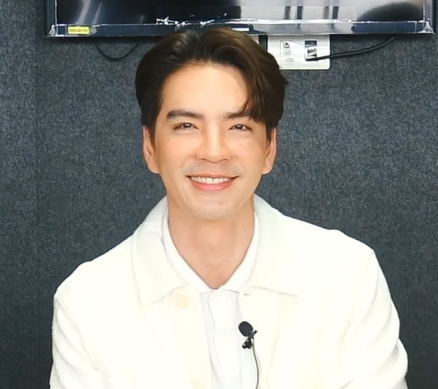
วงศกร ปรมัตถากร

| image = วงศกร ปรมัตถากร @ เรือนชฎานาง.png
| nickname = นิว
| birth_place = จังหวัดนครราชสีมา ประเทศไทย
| ส่วนสูง =
| yearsactive = พ.ศ. 2549–ปัจจุบัน
| notable role = สายน้ำสามชีวิต (2549)กาษา นาคา (2550) ดั่งดวงหฤทัย (2550)ธิดาวานร (2551)เจ้าหญิงลำซิ่ง (2551)เพลงรักข้ามภพ (2552) นักสู้พันธุ์ข้าวเหนียว (2553) เพลงรักบ้านนา (2554)มาหยารัศมี (2555)เสือสั่งฟ้า 2 พยัคฆ์ผยอง (2556)เรือนกาหลง (2556)คีตโลกา (2557)ปลาหลงฟ้า (2558)สาปดอกสร้อย (2559)มือปราบเหยี่ยวดำ (2561)สกาวเดือน (2561)บ่วงสไบ (2562)สายลับจับกลิ่น (2562)แรงเทียน (2562)ทะเลแปร (2563)The secret เกมรักเกมลับ (2564)
| ค่าย = ช่อง 7HD|สถานีโทรทัศน์สีกองทัพบกช่อง 7 (2549–2561)
อิสสระ(ปัจจุบัน)
| ตุ๊กตาทอง =
| โทรทัศน์ทองคำ =
| ชมรมวิจารณ์บันเทิง =
| พิฆเนศวร =
วงศกร ปรมัตถากร (เกิด 29 ธันวาคม พ.ศ. 2523) ชื่อเล่น นิว เป็นนักแสดงและนายแบบชาวไทย เข้าสู่วงการจากงานถ่ายแบบ เดินแบบ ได้เล่นละครเรื่องแรก สายน้ำสามชีวิต (2549) จากนั้นก็ได้มีโอกาสก้าวขึ้นมาเป็นพระเอกเต็มตัวครั้งแรกในละครเรื่อง กาษา นาคา (2550) แสดงคู่กับ วรนุช ภิรมย์ภักดี ออกอากาศทางช่อง 7HD|สถานีโทรทัศน์สีกองทัพบกช่อง 7แฟนคลับ-ประวัตินิววงศกรปรมัตถากร.html ประวัติ วงศกร ปรมัตถากร
== ประวัติ ==
วงศกร ปรมัตถากร เกิดเมื่อวันที่ 29 ธันวาคม พ.ศ. 2523 มีภูมิลำเนาเดิมอยู่ที่อำเภอเสิงสาง จังหวัดนครราชสีมา บิดาเป็นชาวจังหวัดนครราชสีมา ชื่อ รศ.วุฒิพงษ์ ปรมัตถากร มารดาเป็นชาวจังหวัดกำแพงเพชร ชื่อ นางอารี ปรมัตถากร จบการศึกษาระดับอนุบาลจากโรงเรียนอนุบาลกำแพงเพชร จบการศึกษาระดับมัธยมตอนต้นจากโรงเรียนกำแพงเพชรพิทยาคม จบการศึกษาระดับมัธยมตอนปลายจากโรงเรียนราชสีมาวิทยาลัย จบการศึกษาปริญญาตรี คณะวิทยาศาสตร์ มหาวิทยาลัยศรีนครินทรวิโรฒ สาขาวิชาจุลชีววิทยา
วงศกรก้าวเข้าสู่เส้นทางสายบันเทิงเหมือนเด็กหนุ่มทั่วไป ด้วยรูปร่างและหน้าตาอินเทรนด์ที่ทำให้ต้องตาต้องใจแมวมอง ซึ่งทำให้นิว มีงานถ่ายแบบ เดินแบบอย่างสม่ำเสมอ จากการถ่ายแบบนี่เอง ที่ทำให้ นพพล โกมารชุน แห่งค่าย เป่า จิน จง ได้ชักชวนให้มาเล่นละครเรื่องแรก "สายน้ำสามชีวิต" (2549) ซึ่งละครเรื่องนี้ทำให้ได้เก็บเกี่ยวประสบการณ์มาปรับใช้กับการแสดง จากนั้นได้มีโอกาสก้าวขึ้นมาเป็นพระเอกเต็มตัวครั้งแรกในละครเรื่อง "กาษา นาคา" (2550) แสดงคู่กับนางเอกชื่อดังสาวสวย วรนุช วงษ์สวรรค์ และปี2551ก็ได้โอกาสเล่นละครเรื่อง "ธิดาวานร แสดงคู่กับนางเอกใหม่ อาเมเรีย จาคอป สังกัดเดียวกัน ปัจจุบันเขาหมดสัญญากับช่อง 7 เอชดี|สถานีโทรทัศน์สีกองทัพบกช่อง 7 ปัจจุบัน เป็นนักแสดงอิสระโดยละครเรื่องสุดท้ายที่เล่นไว้ให้กับทางช่อง 7คือเรื่อง บ่วงสไบ
== ผลงาน ==
=== ละครโทรทัศน์ ===
=== เพลง ===
=== ภาพยนตร์ ===
* 824 ทางผีผ่าน (2560) รับบท
=== ละครเวที ===
* “พุทธะ ราชะ เดอะ มิวสิคัล” รับบทเป็น เจ้าชายสิทธัตถะ
=== มิวสิกวิดีโอ ===
* เพลง ปั่นจักรยาน (Bike for Mom)
*เพลง เสียเวลาทำใจ Neo-x
=== พิธีกร ===
* รายการ Sat Zone โซนมันส์วันเสาร์ (ช่อง 7)
* รายการ My Science (ช่อง 11)
* รายการ เจ-โซน (ช่อง 7)
=== คอนเสิร์ต ===
* 7 สีคอนเสิร์ต "WONGSAKORN & FRIENDS THE NEW SHOW" (วันเสาร์ที่ 20 ธันวาคม 2557 ณ ลานไนน์สแควร์ ศูนย์การค้า เดอะไนน์ พระราม 9)
== รางวัล ==
== เข้าชิงรางวัล ==
* 2557 เข้าชิงนักแสดงนำชายยอดเยี่ยม สาขาละครโทรทัศน์ รางวัล SIAMDARA STARS AWARDS 2014 จากละครเรือนกาหลง
== อ้างอิง ==
== แหล่งข้อมูลอื่น ==
* วงศกร_ปรมัตถากร.html นิว วงศกร ปรมัตถากร
* เว็บไซด์วงศกร ปรมัตถากร
*
หมวดหมู่:นักแสดงชายชาวไทย
หมวดหมู่:บุคคลจากจังหวัดนครราชสีมา‎
หมวดหมู่:บุคคลจากคณะวิทยาศาสตร์ มหาวิทยาลัยศรีนครินทรวิโรฒ
หมวดหมู่:บุคคลจากโรงเรียนกำแพงเพชรพิทยาคม
หมวดหมู่:บุคคลจากโรงเรียนราชสีมาวิทยาลัย
หมวดหมู่:พุทธศาสนิกชนชาวไทย
หมวดหมู่:นักแสดงสังกัดช่อง 7
หมวดหมู่:นักแสดงอิสระชาวไทย